Royal warrant of appointment (United Kingdom)

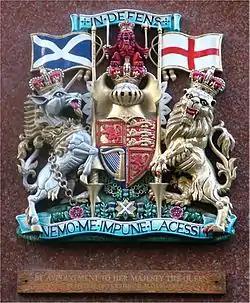
Royal warrant awarded by Queen Elizabeth II to Jenners, a department store in Edinburgh

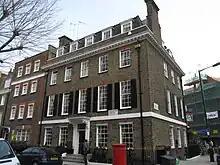
The Royal Warrant Holders Association, in Buckingham Place, London, 2011

Warrants are currently granted by King Charles III and Queen Camilla.